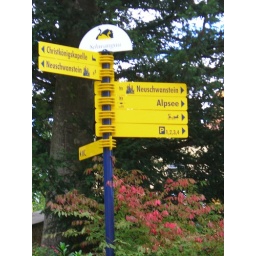
The sign posts in the castle area